Philadelphia campaign

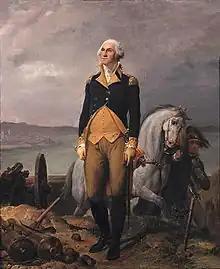
A portrait of George Washington, commander of the Continental Army, by Léon Cogniet

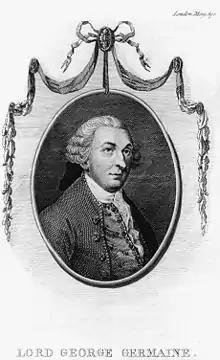
Lord George Germain,the British Secretary of State for the Colonies

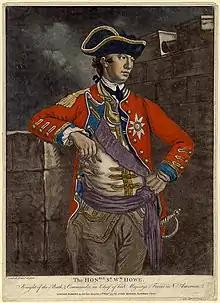
British Army General Sir William Howe

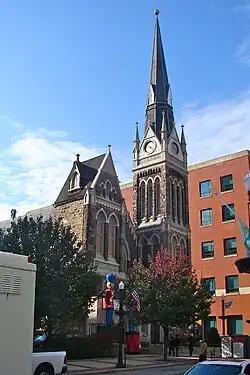
In September 1777, fearing a British Army attack on the revolutionary capital of Philadelphia, American patriots moved the Liberty Bell to Zion United Church of Christ on present-day Hamilton Street in Allentown, Pennsylvania, where it was successfully hidden under the church's floor boards until the June 1778 British departure from Philadelphia.

Following William Howe's capture of New York City and George Washington's success in the Battles of Trenton and Princeton, the two armies settled into an uneasy stalemate in the winter months of early 1777. While punctuated by numerous skirmishes, the British Army continued to occupy outposts at New Brunswick and Perth Amboy in New Jersey.